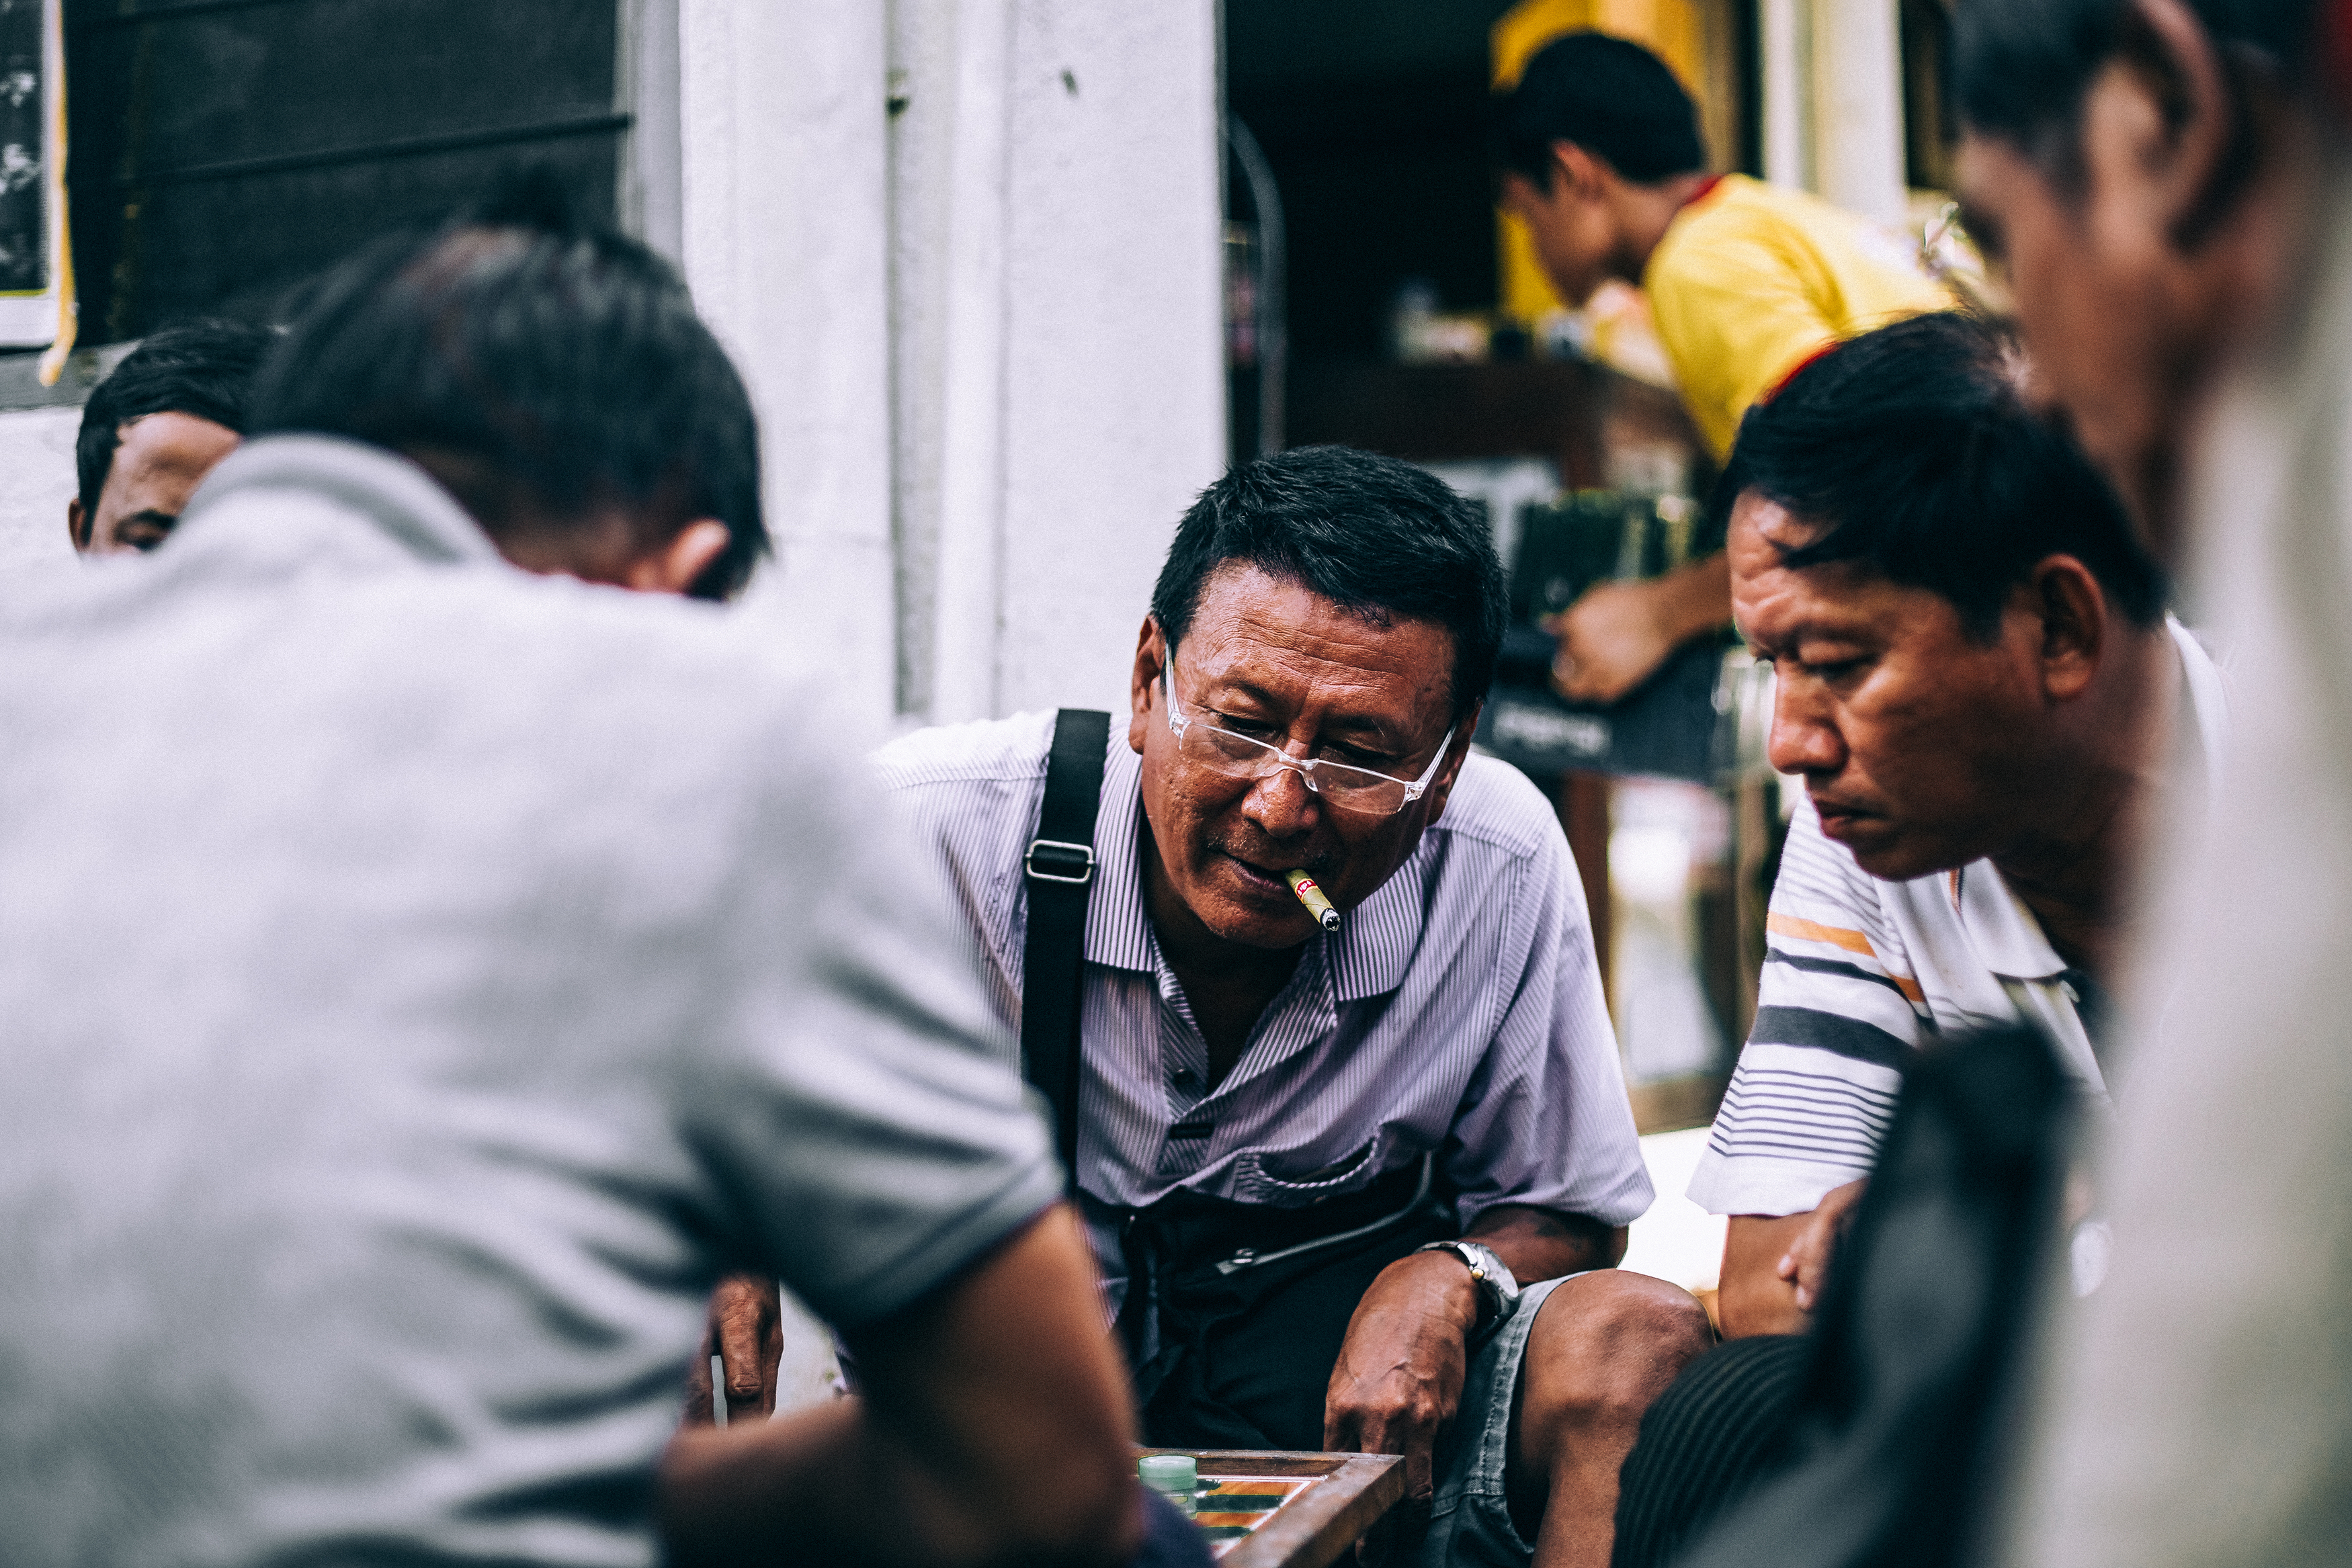
man, person, people, crowd, male, guy, playing, education, men, photograph, demonstration, social group